Media ecology

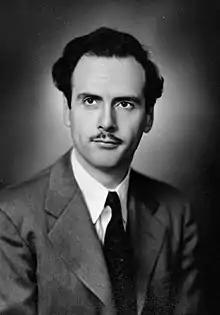
Marshall McLuhan, c. 1936.

McLuhan used the approaches of Richards, William Empson, and Harold Innis as an "entrée to the study of media". However, it took many years of work before he was able to successfully fulfill their approaches. McLuhan determined that "if words were ambiguous and best studied not in terms of their 'content' but in terms of their effects in a given context and if the effects were often subliminal, the same might be true of other human artifacts, the wheel, the printing press, the telegraph and the TV". This led to the emergence of his ideas on media ecology.